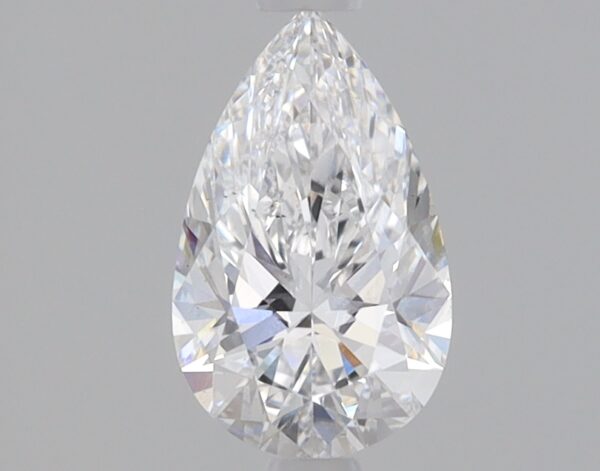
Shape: pear
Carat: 0.82
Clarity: VS2
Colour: E
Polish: EX
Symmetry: EX
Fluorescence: NONE
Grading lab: IGI
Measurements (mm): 8.54 x 5.23 x 3.25